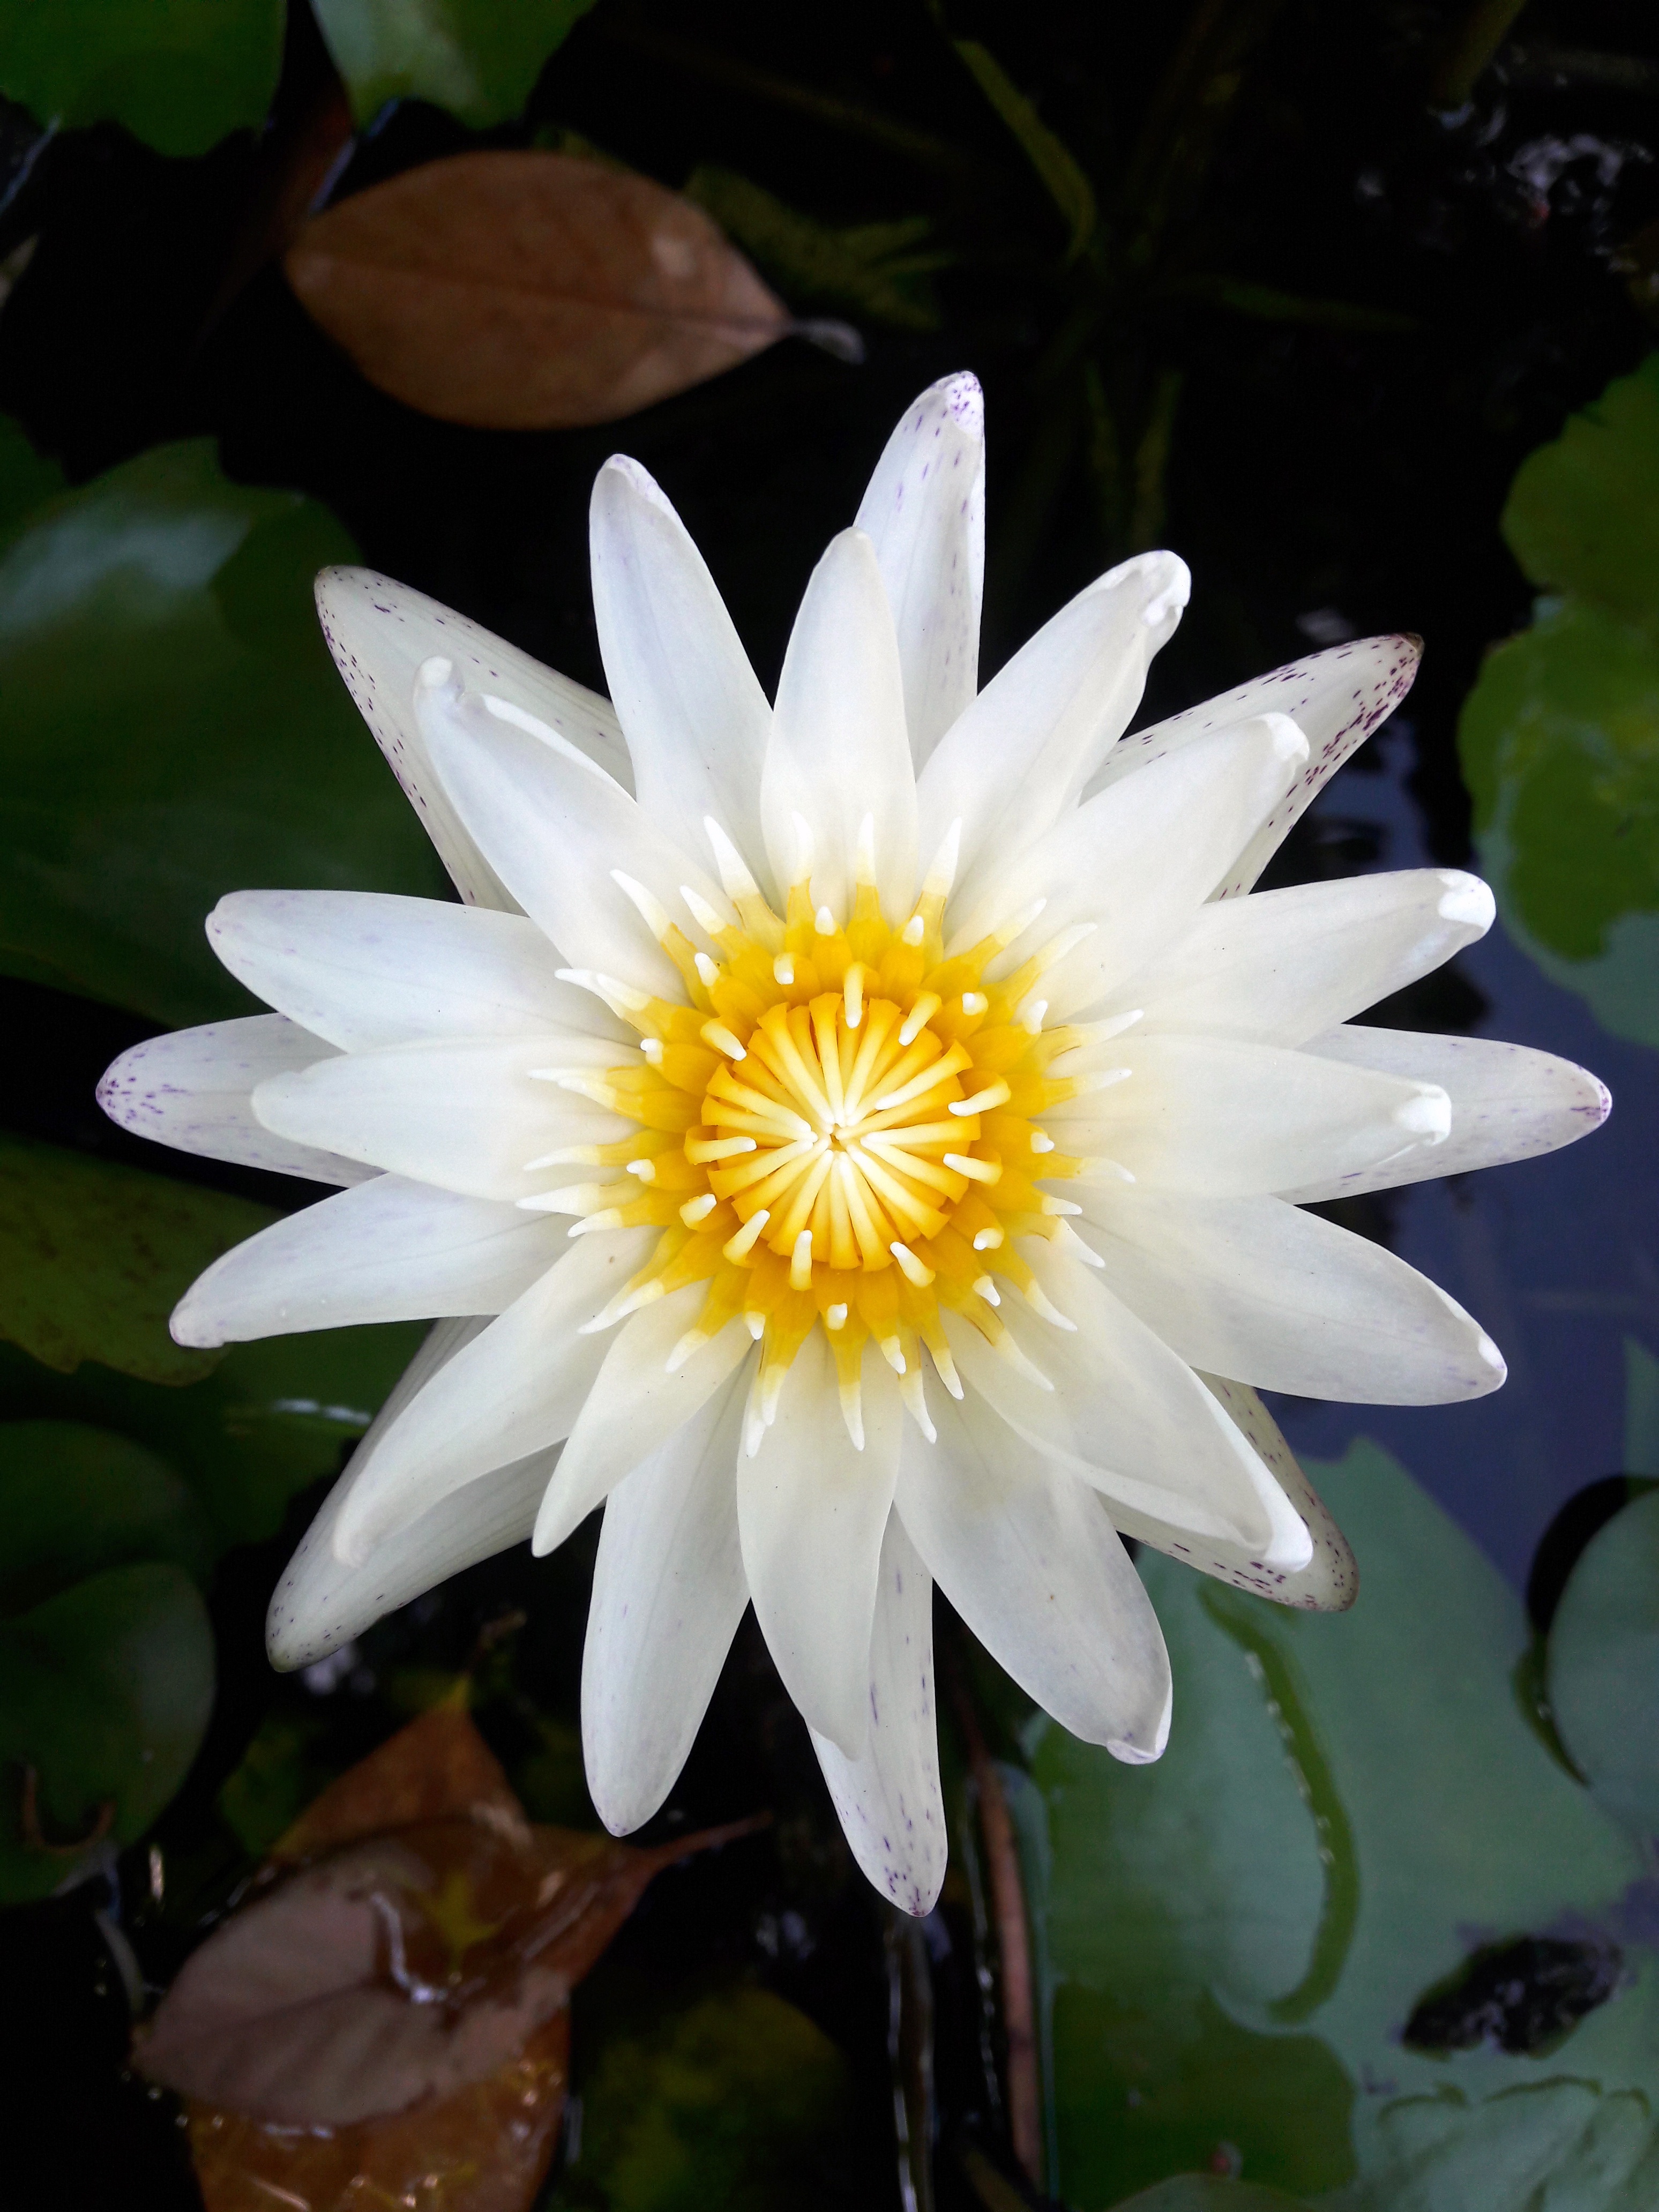
nature, plant, flower, petal, green, fresh, botany, flora, flowers, lotus, lotus leaf, lotus lake, macro photography, flowering plant, daisy family, white lotus, land plant, hedgehog cactus